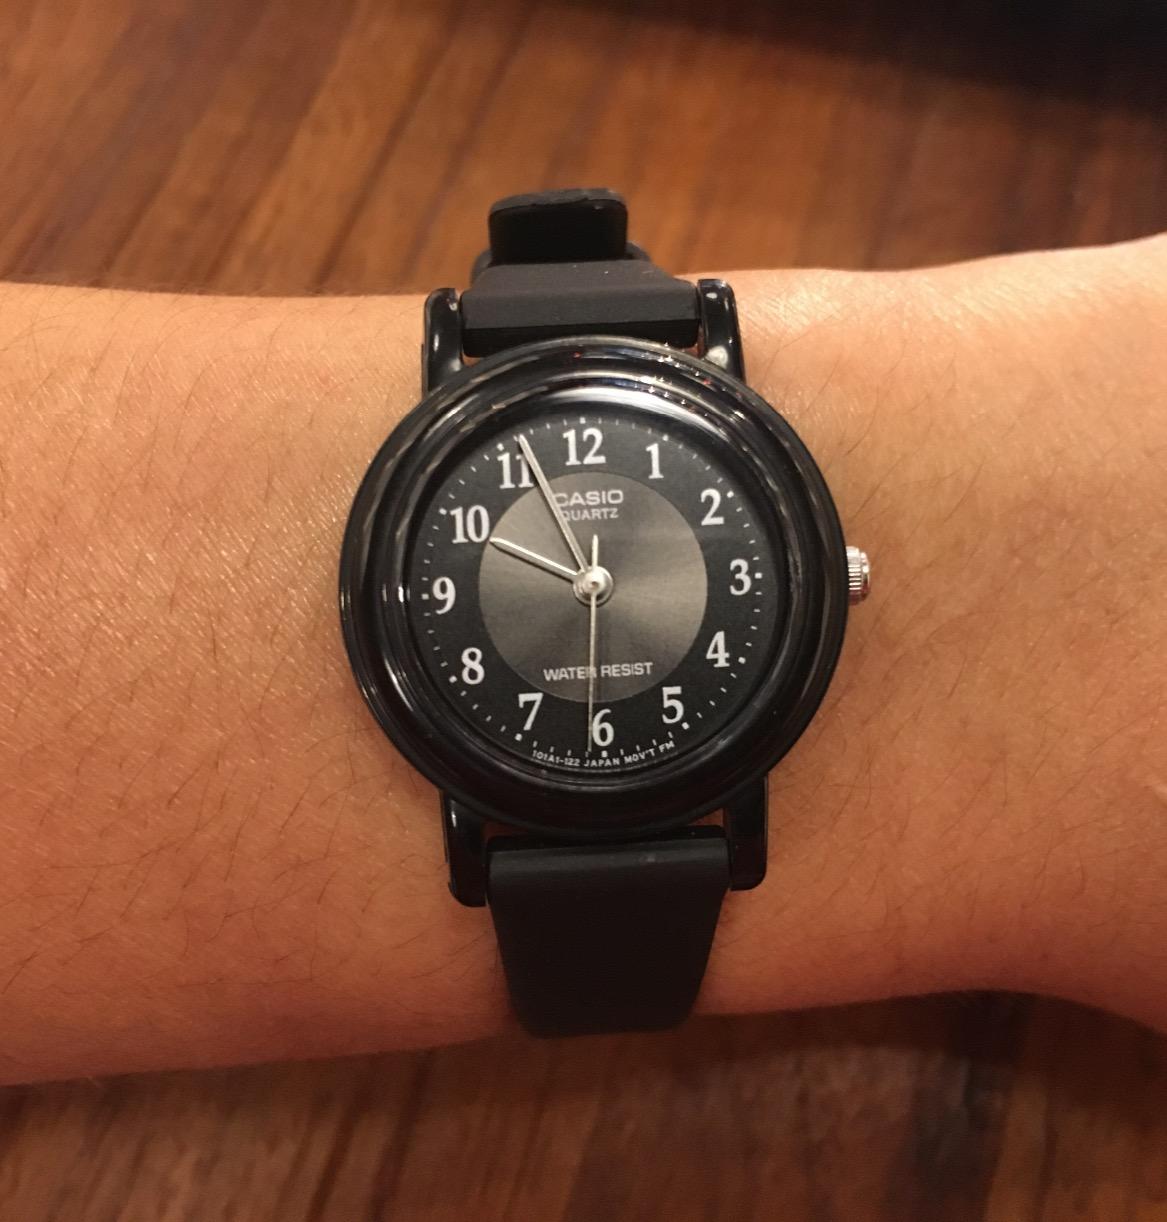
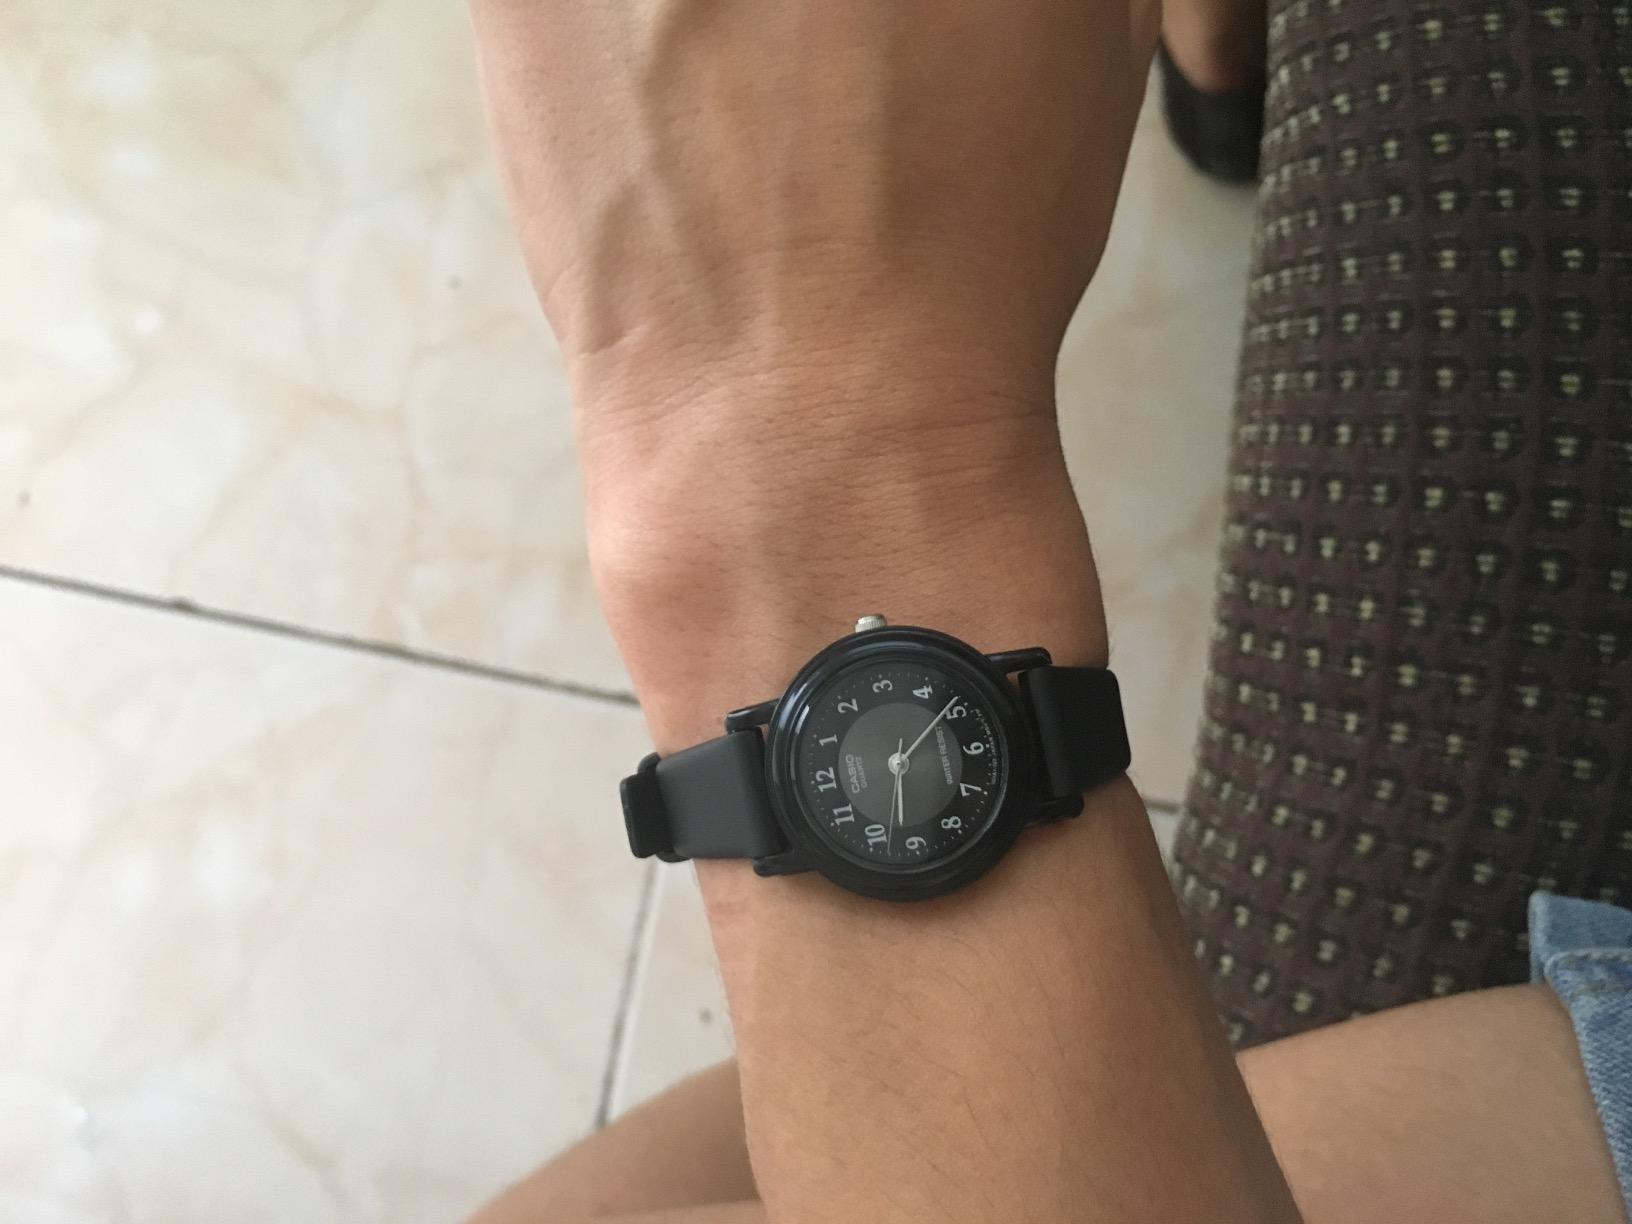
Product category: accessories_watch
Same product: yes